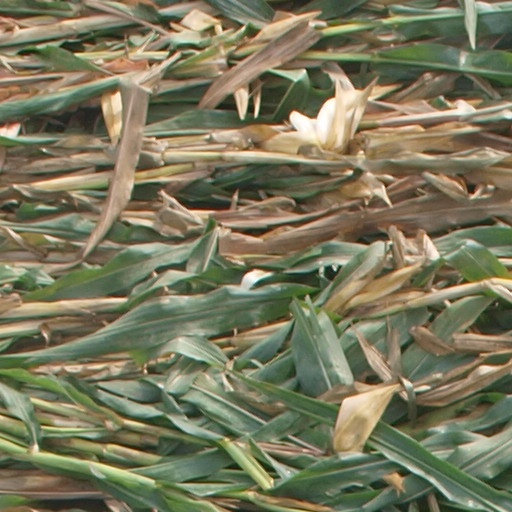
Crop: maize; corn